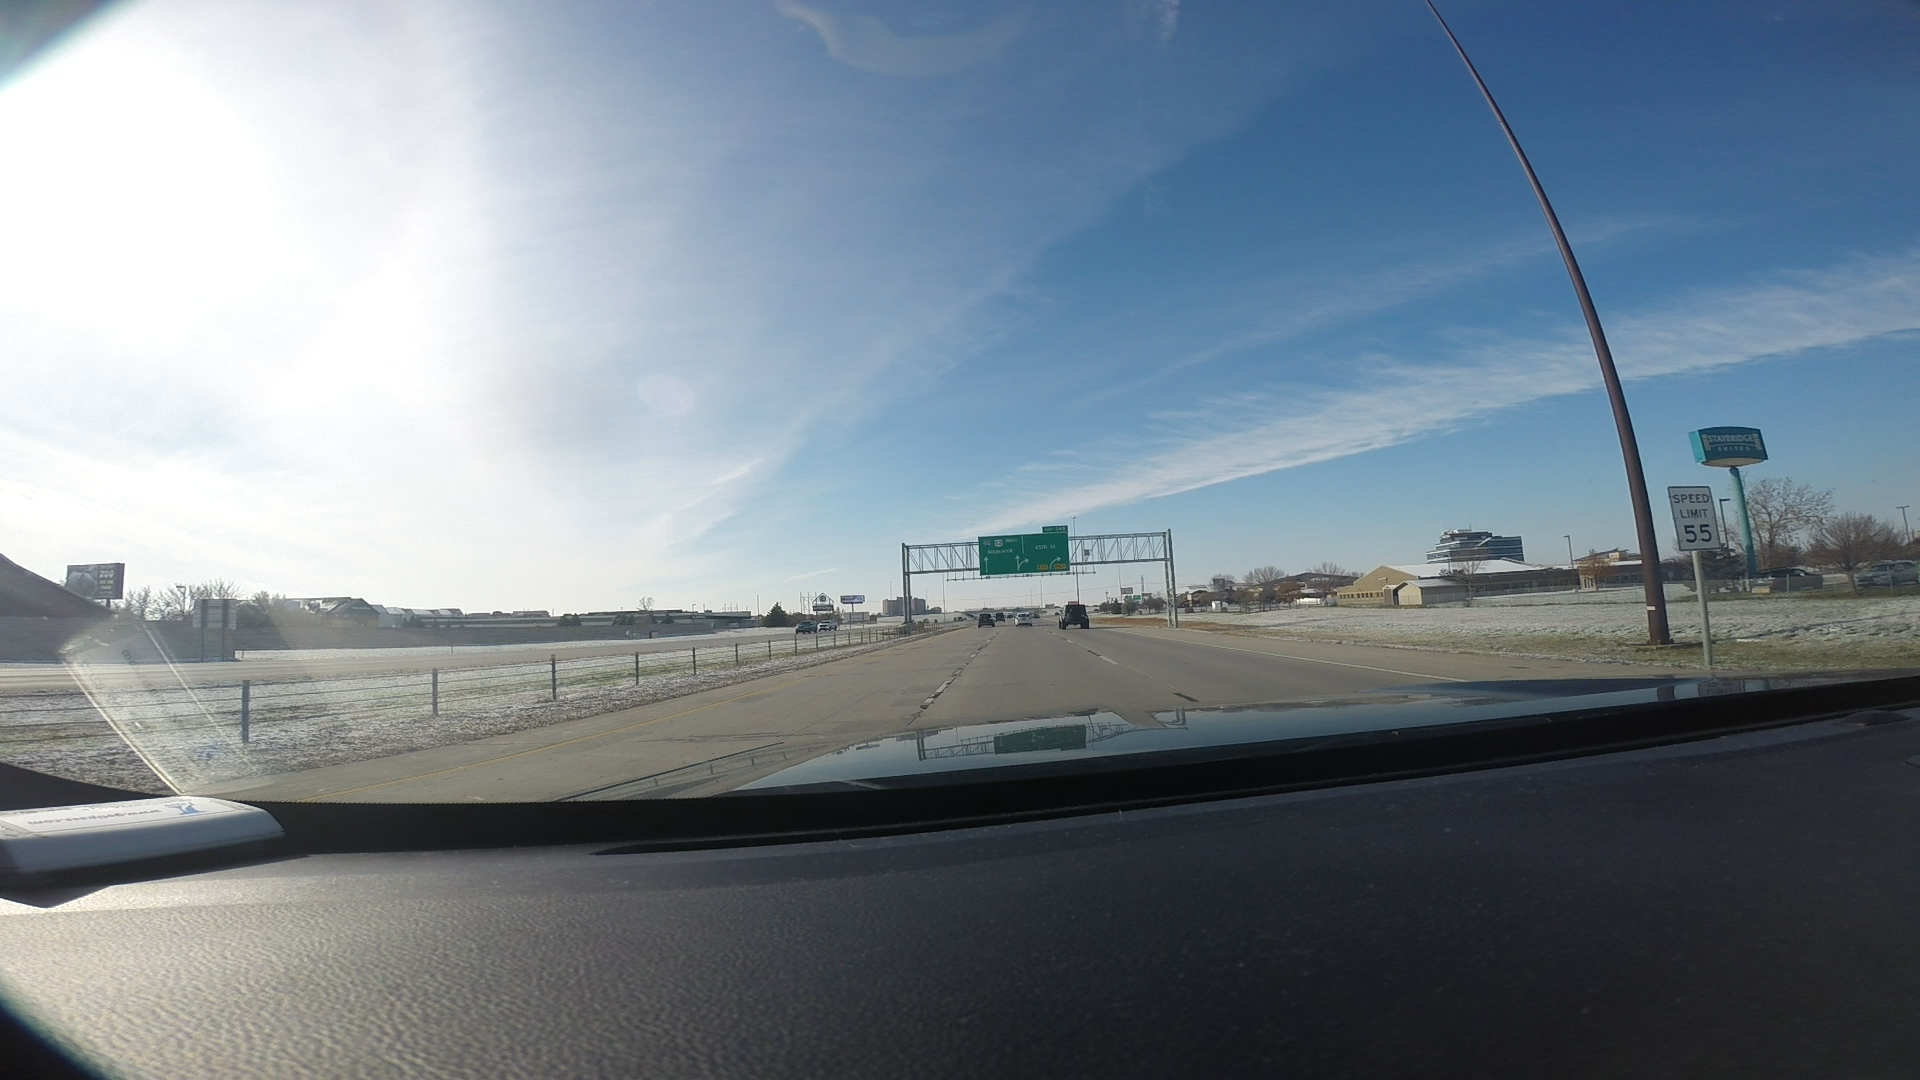
Speed limit sign label: mph55